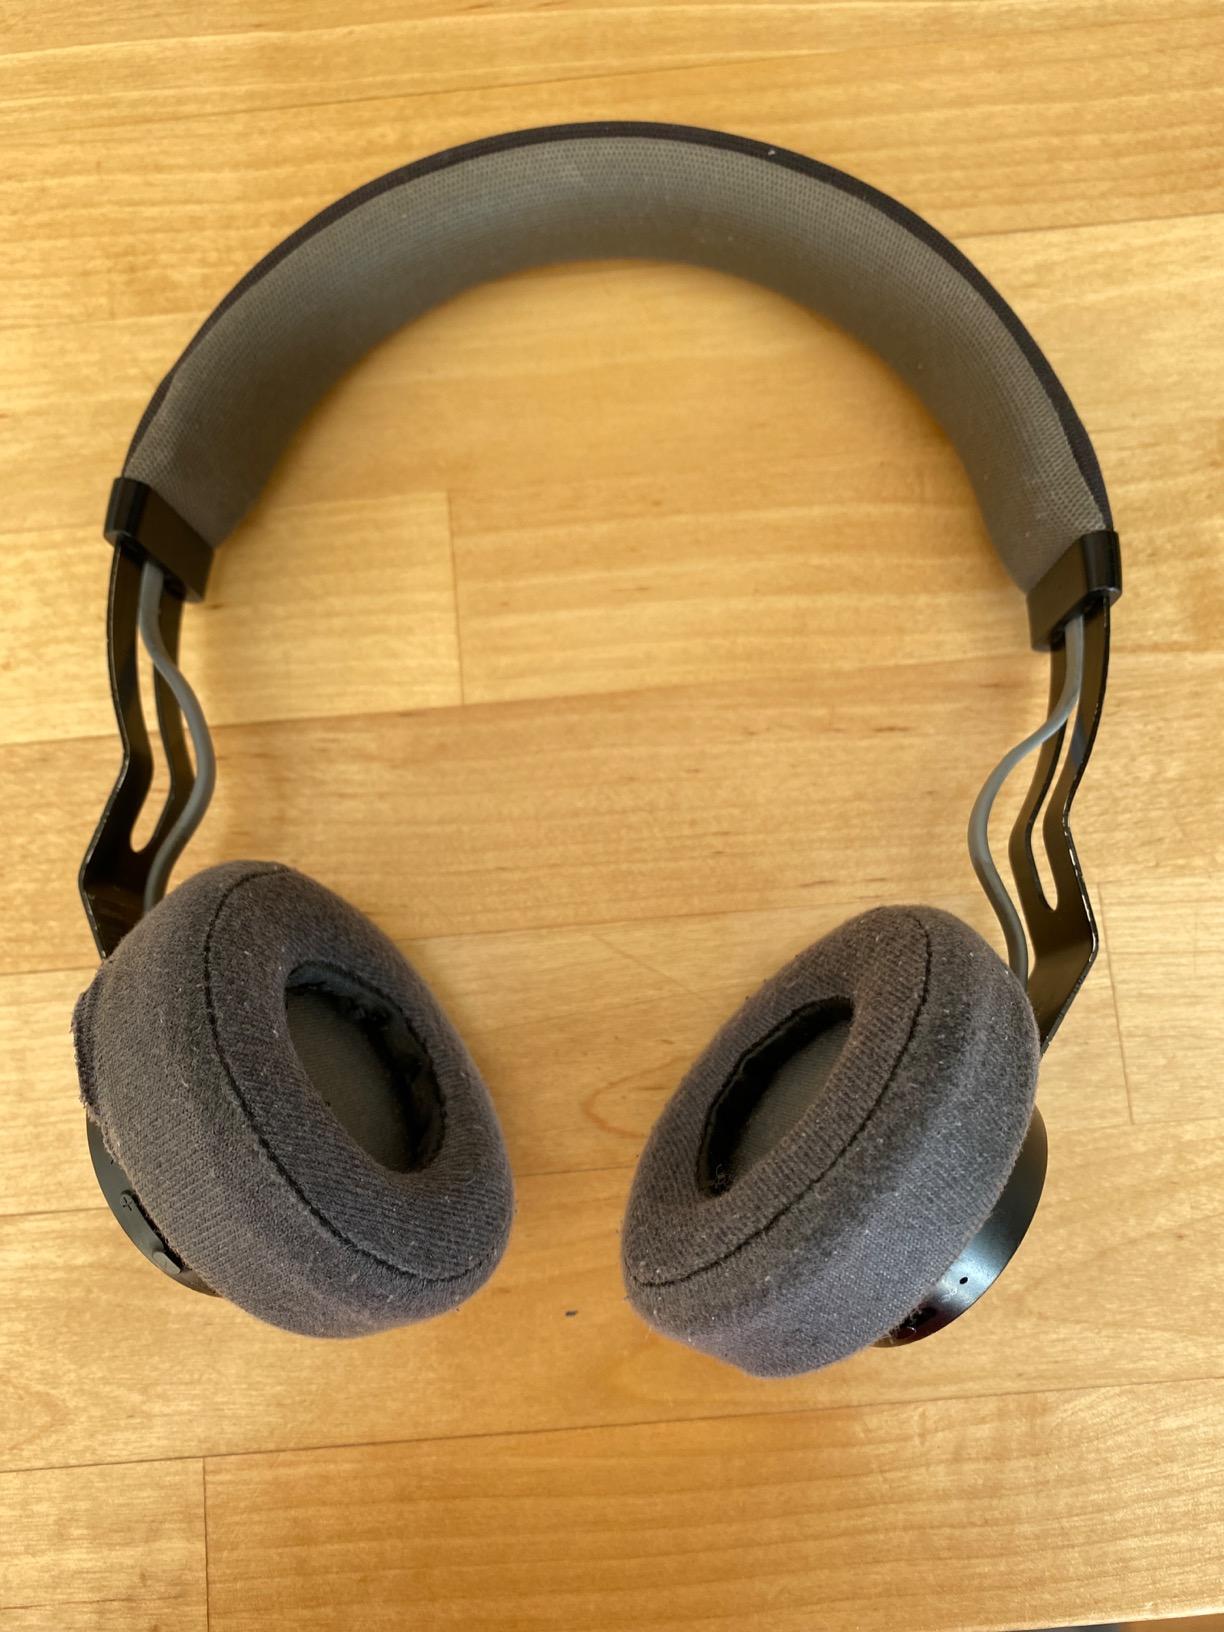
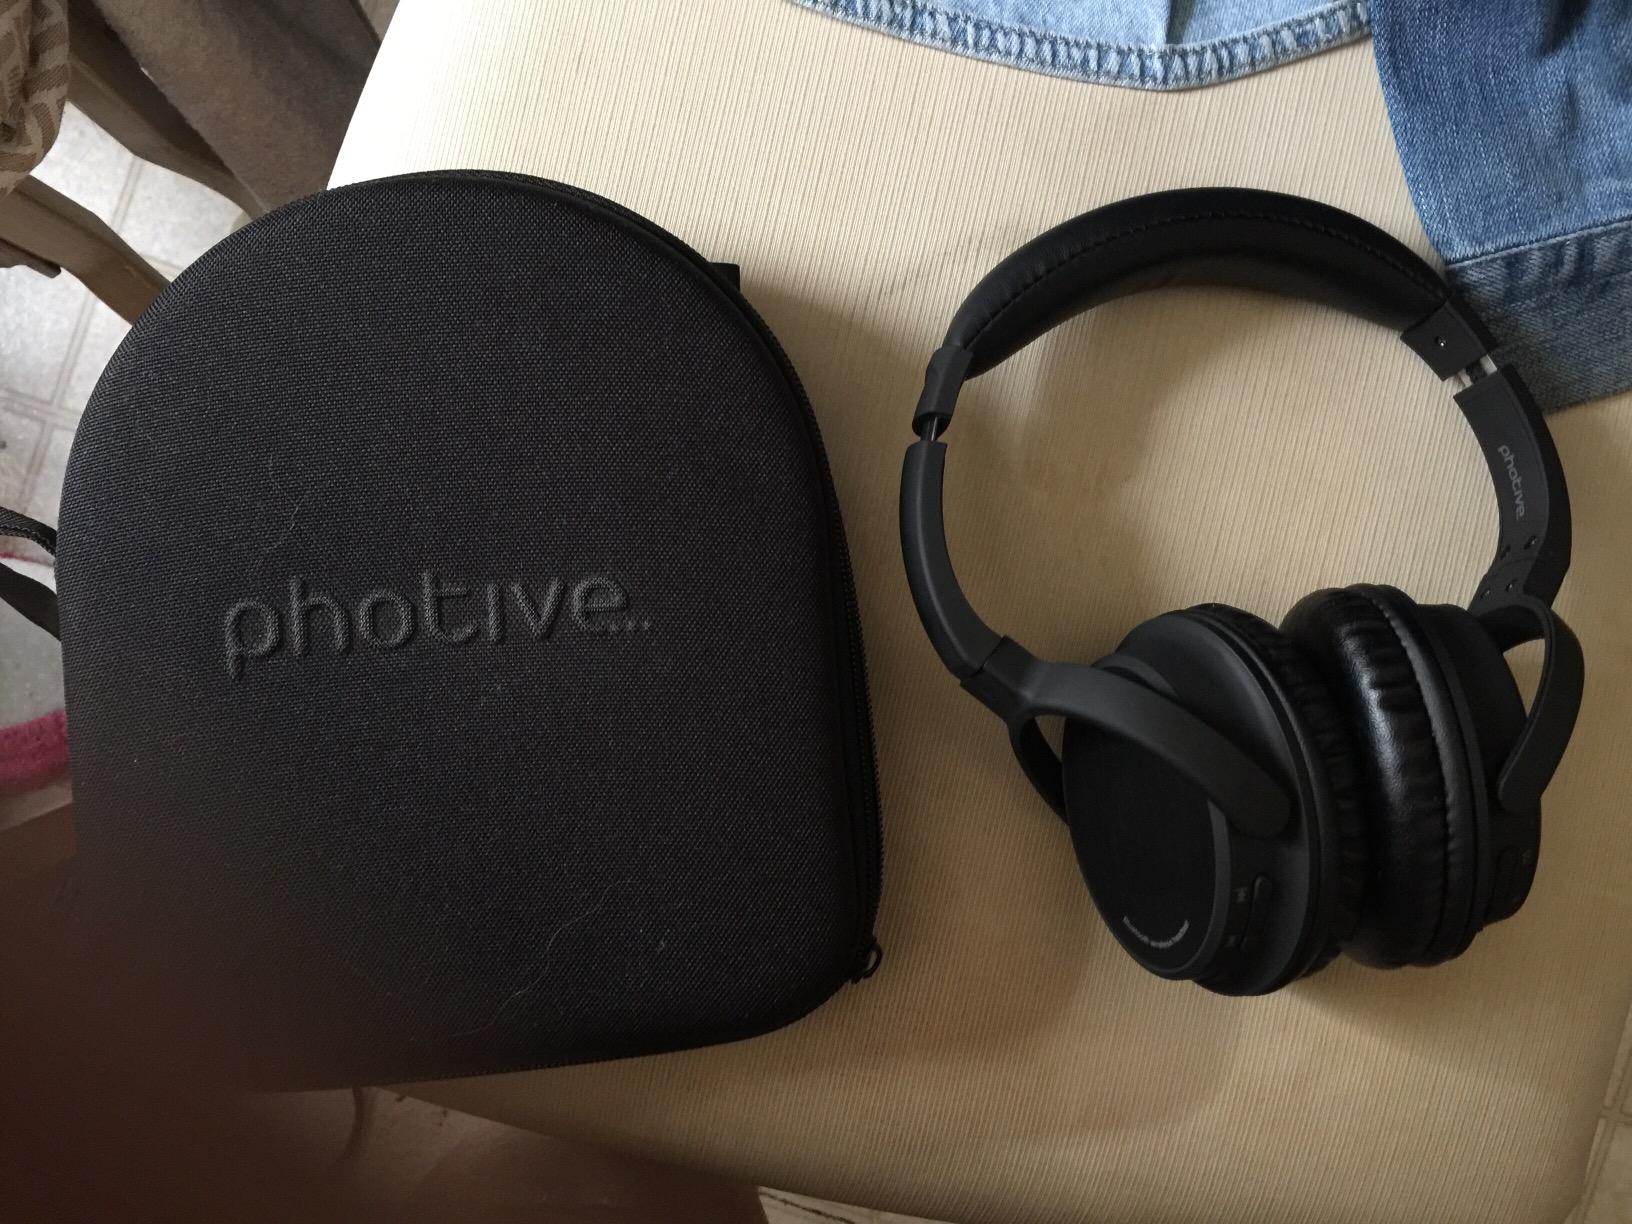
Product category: headphones
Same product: no